Jerónimo Rodriguez de Espinosa

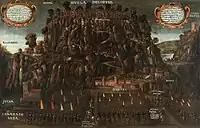
"Moorish Armed Resistance against Expulsion in Muela de Cortes" attributed to Jerónimo Rodríguez de Espinosa, 1613

Jerónimo Rodríguez de Espinosa (1562 in Valladolid–c. 1630 in Valencia) was a Spanish painter of the Renaissance period active in the region of Valencia.